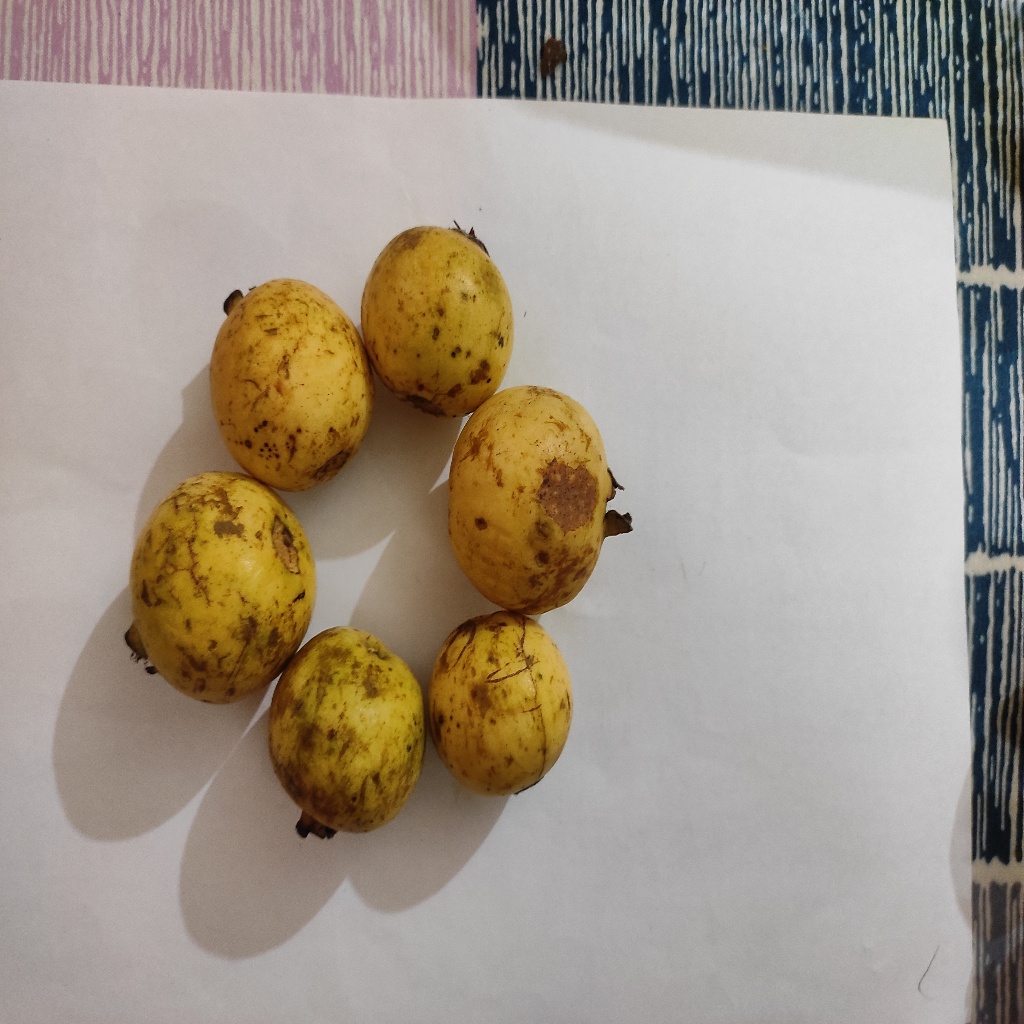
Crop: guava
Quality class: Class_B